Respiratory droplet

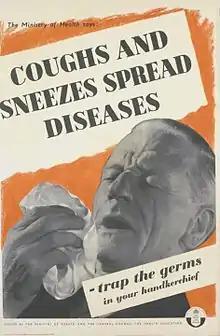
World-War-II-era UK public-health-education poster.

German bacteriologist Carl Flügge in 1899 was the first to show that microorganisms in droplets expelled from the respiratory tract are a means of disease transmission. In the early 20th century, the term Flügge droplet was sometimes used for particles that are large enough to not completely dry out, roughly those larger than 100 μm.